Hanno Pevkur

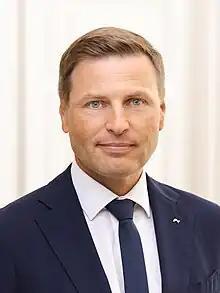
Pevkur in 2022

Hanno Pevkur (born 2 April 1977) is an Estonian politician who is currently the Minister of Defence. He is the former chairman of the Estonian Reform Party.